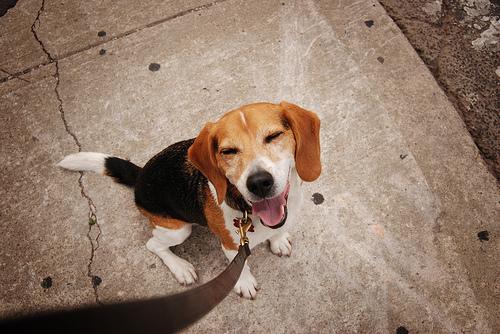
Breed: beagle